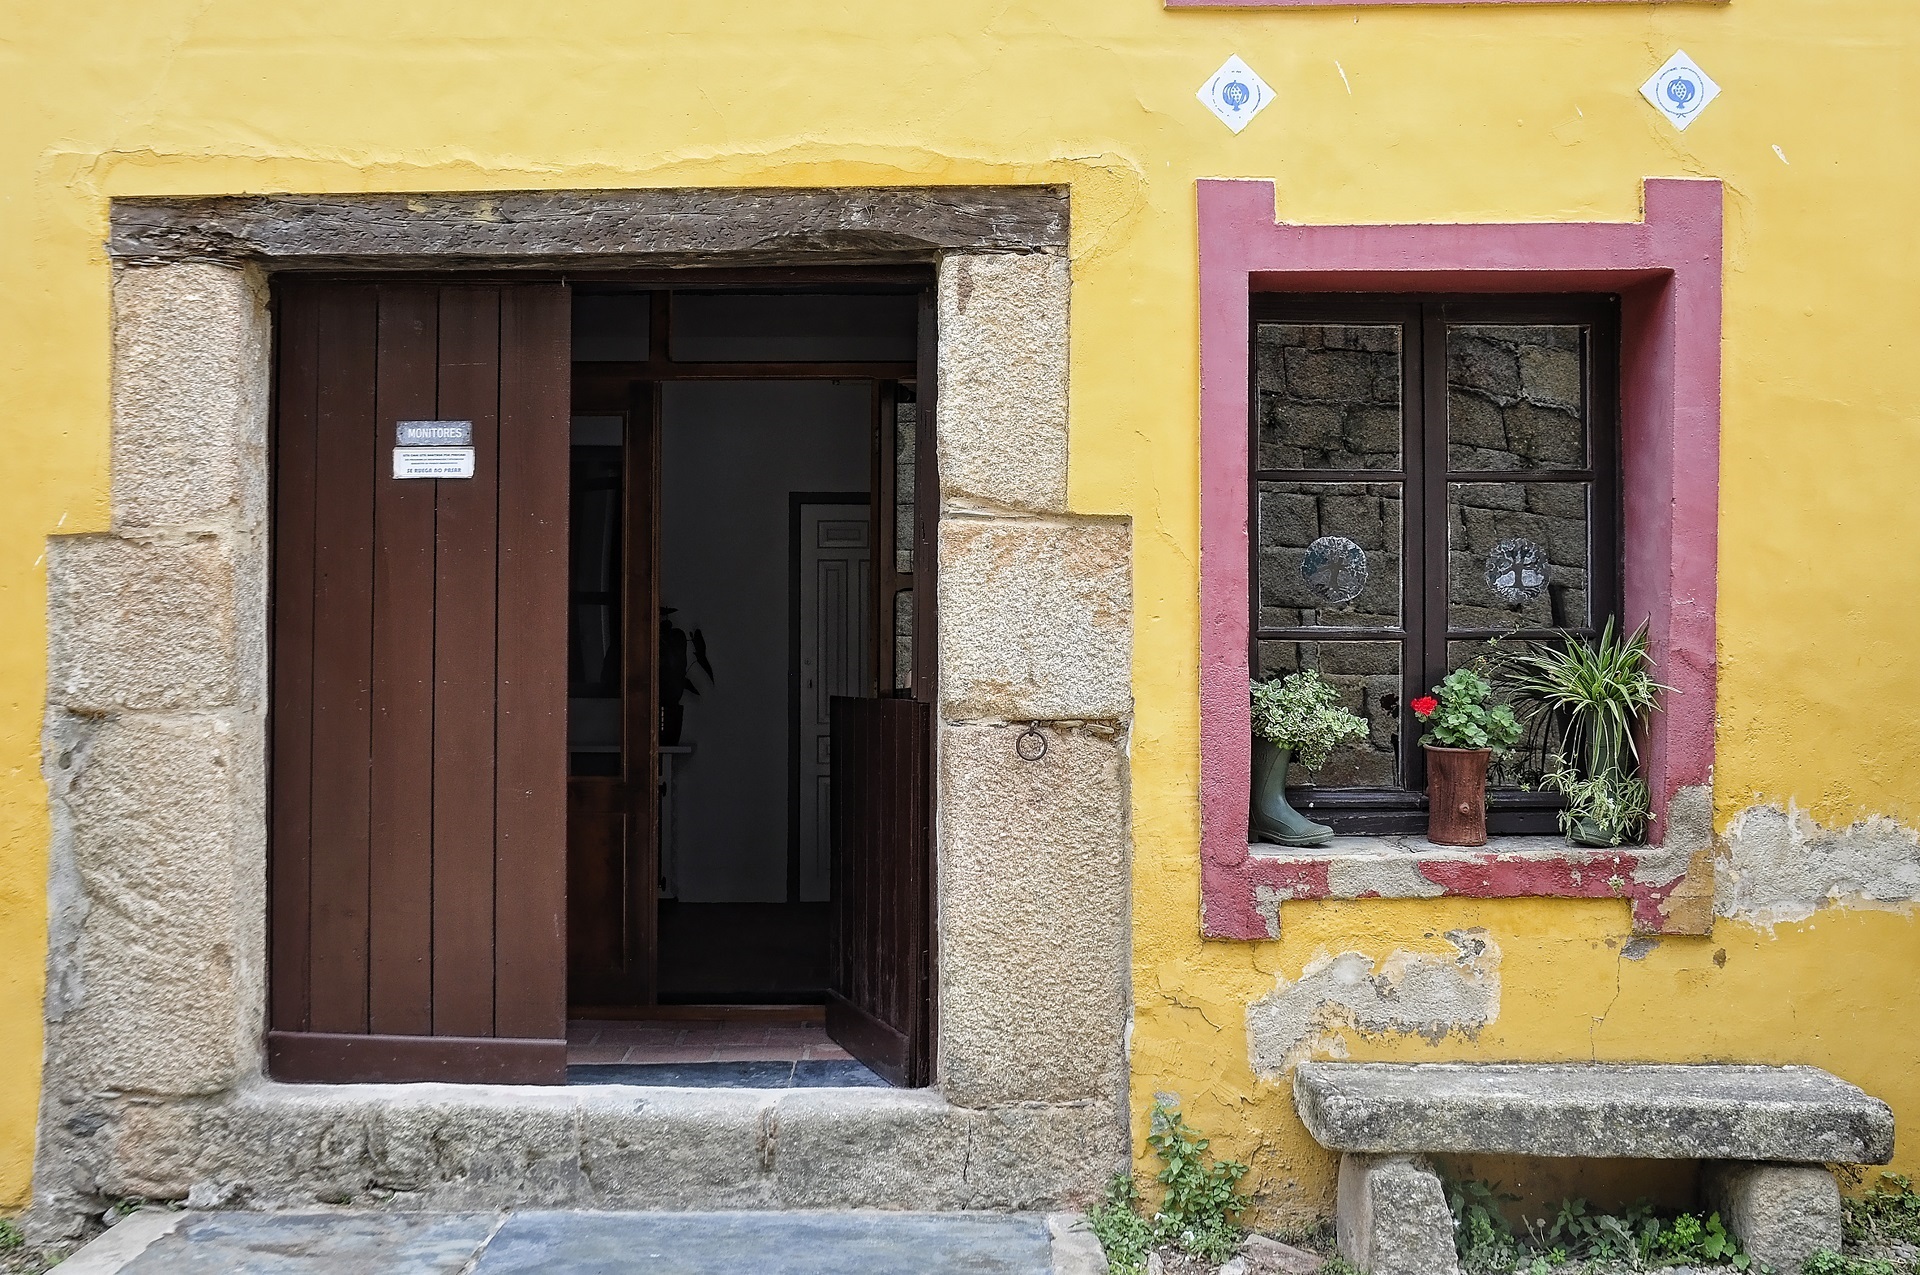
architecture, structure, wood, bench, house, window, building, old, home, wall, rustic, exit, entrance, cottage, facade, property, exterior, door, doorway, plants, interior design, outdoors, stones, doors, painted, estate, opening, entry